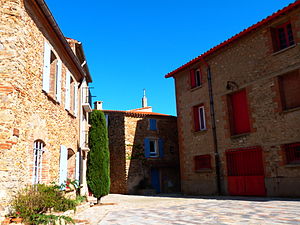
Sainte-Colombe-de-la-Commanderie
Sainte-Colombe-de-la-Commanderie er en by og kommune i departementet Pyrénées-Orientales i Sydfrankrig.